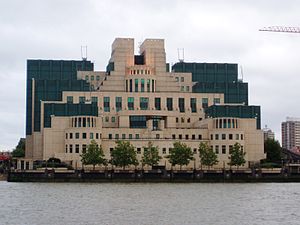
Efterretningsvæsen
Den britiske efterretningstjeneste, MI6's, bygning i London ved Themsen.
Efterretnings- og sikkerhedstjenester er organisationer som arbejder internationalt/ nationalt med kontrol af sikkerhed, indsamling af efterretninger etc. i forbindelse med spionage, kontraspionage, terrorisme, kriminalitet og andet.